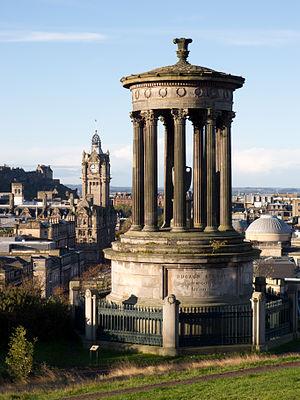
Le monument Dugald Stewart est un mémorial du philosophe écossais Dugald Stewart. Il est situé sur la colline de Calton Hill surplombant la ville d'Édimbourg et a été conçu par l'architecte écossais William Henry Playfair. Il a été achevé en septembre 1831 en style néo-classique.